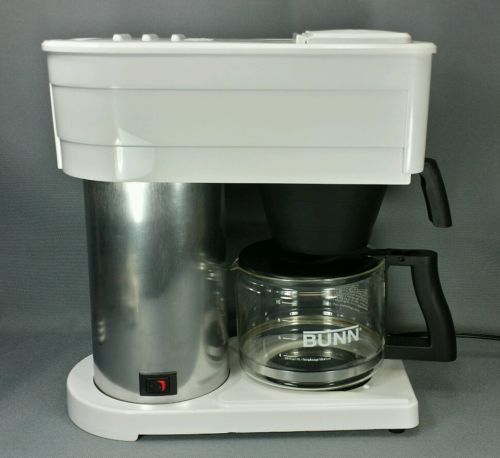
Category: coffee maker